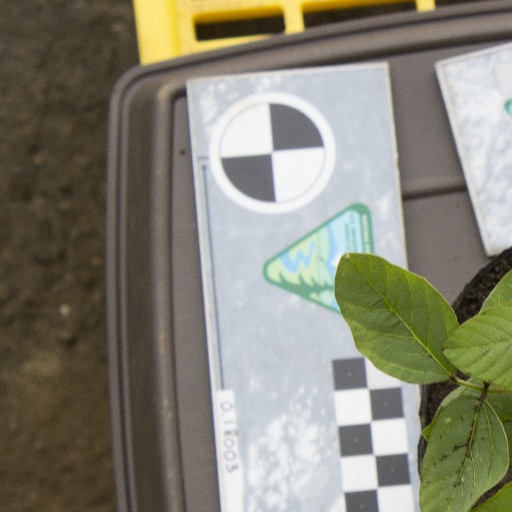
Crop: soybean